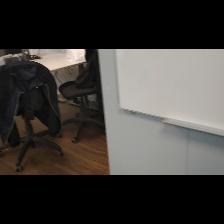
Label: NonHuman